Community informatics

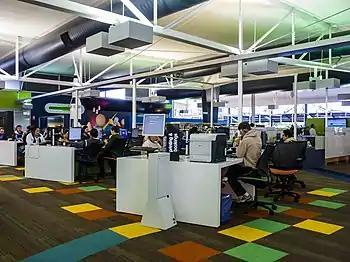
Community computers at the Chermside Library in Brisbane, Australia.

Community informatics (CI) is an interdisciplinary field that is concerned with using information and communication technology (ICT) to empower members of communities and support their social, cultural, and economic development.